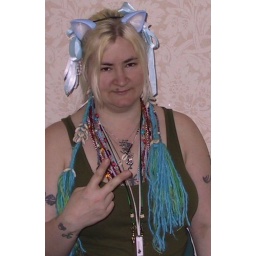
This is what happens Rogue gives in to peer pressure. Baby blue cat ears.